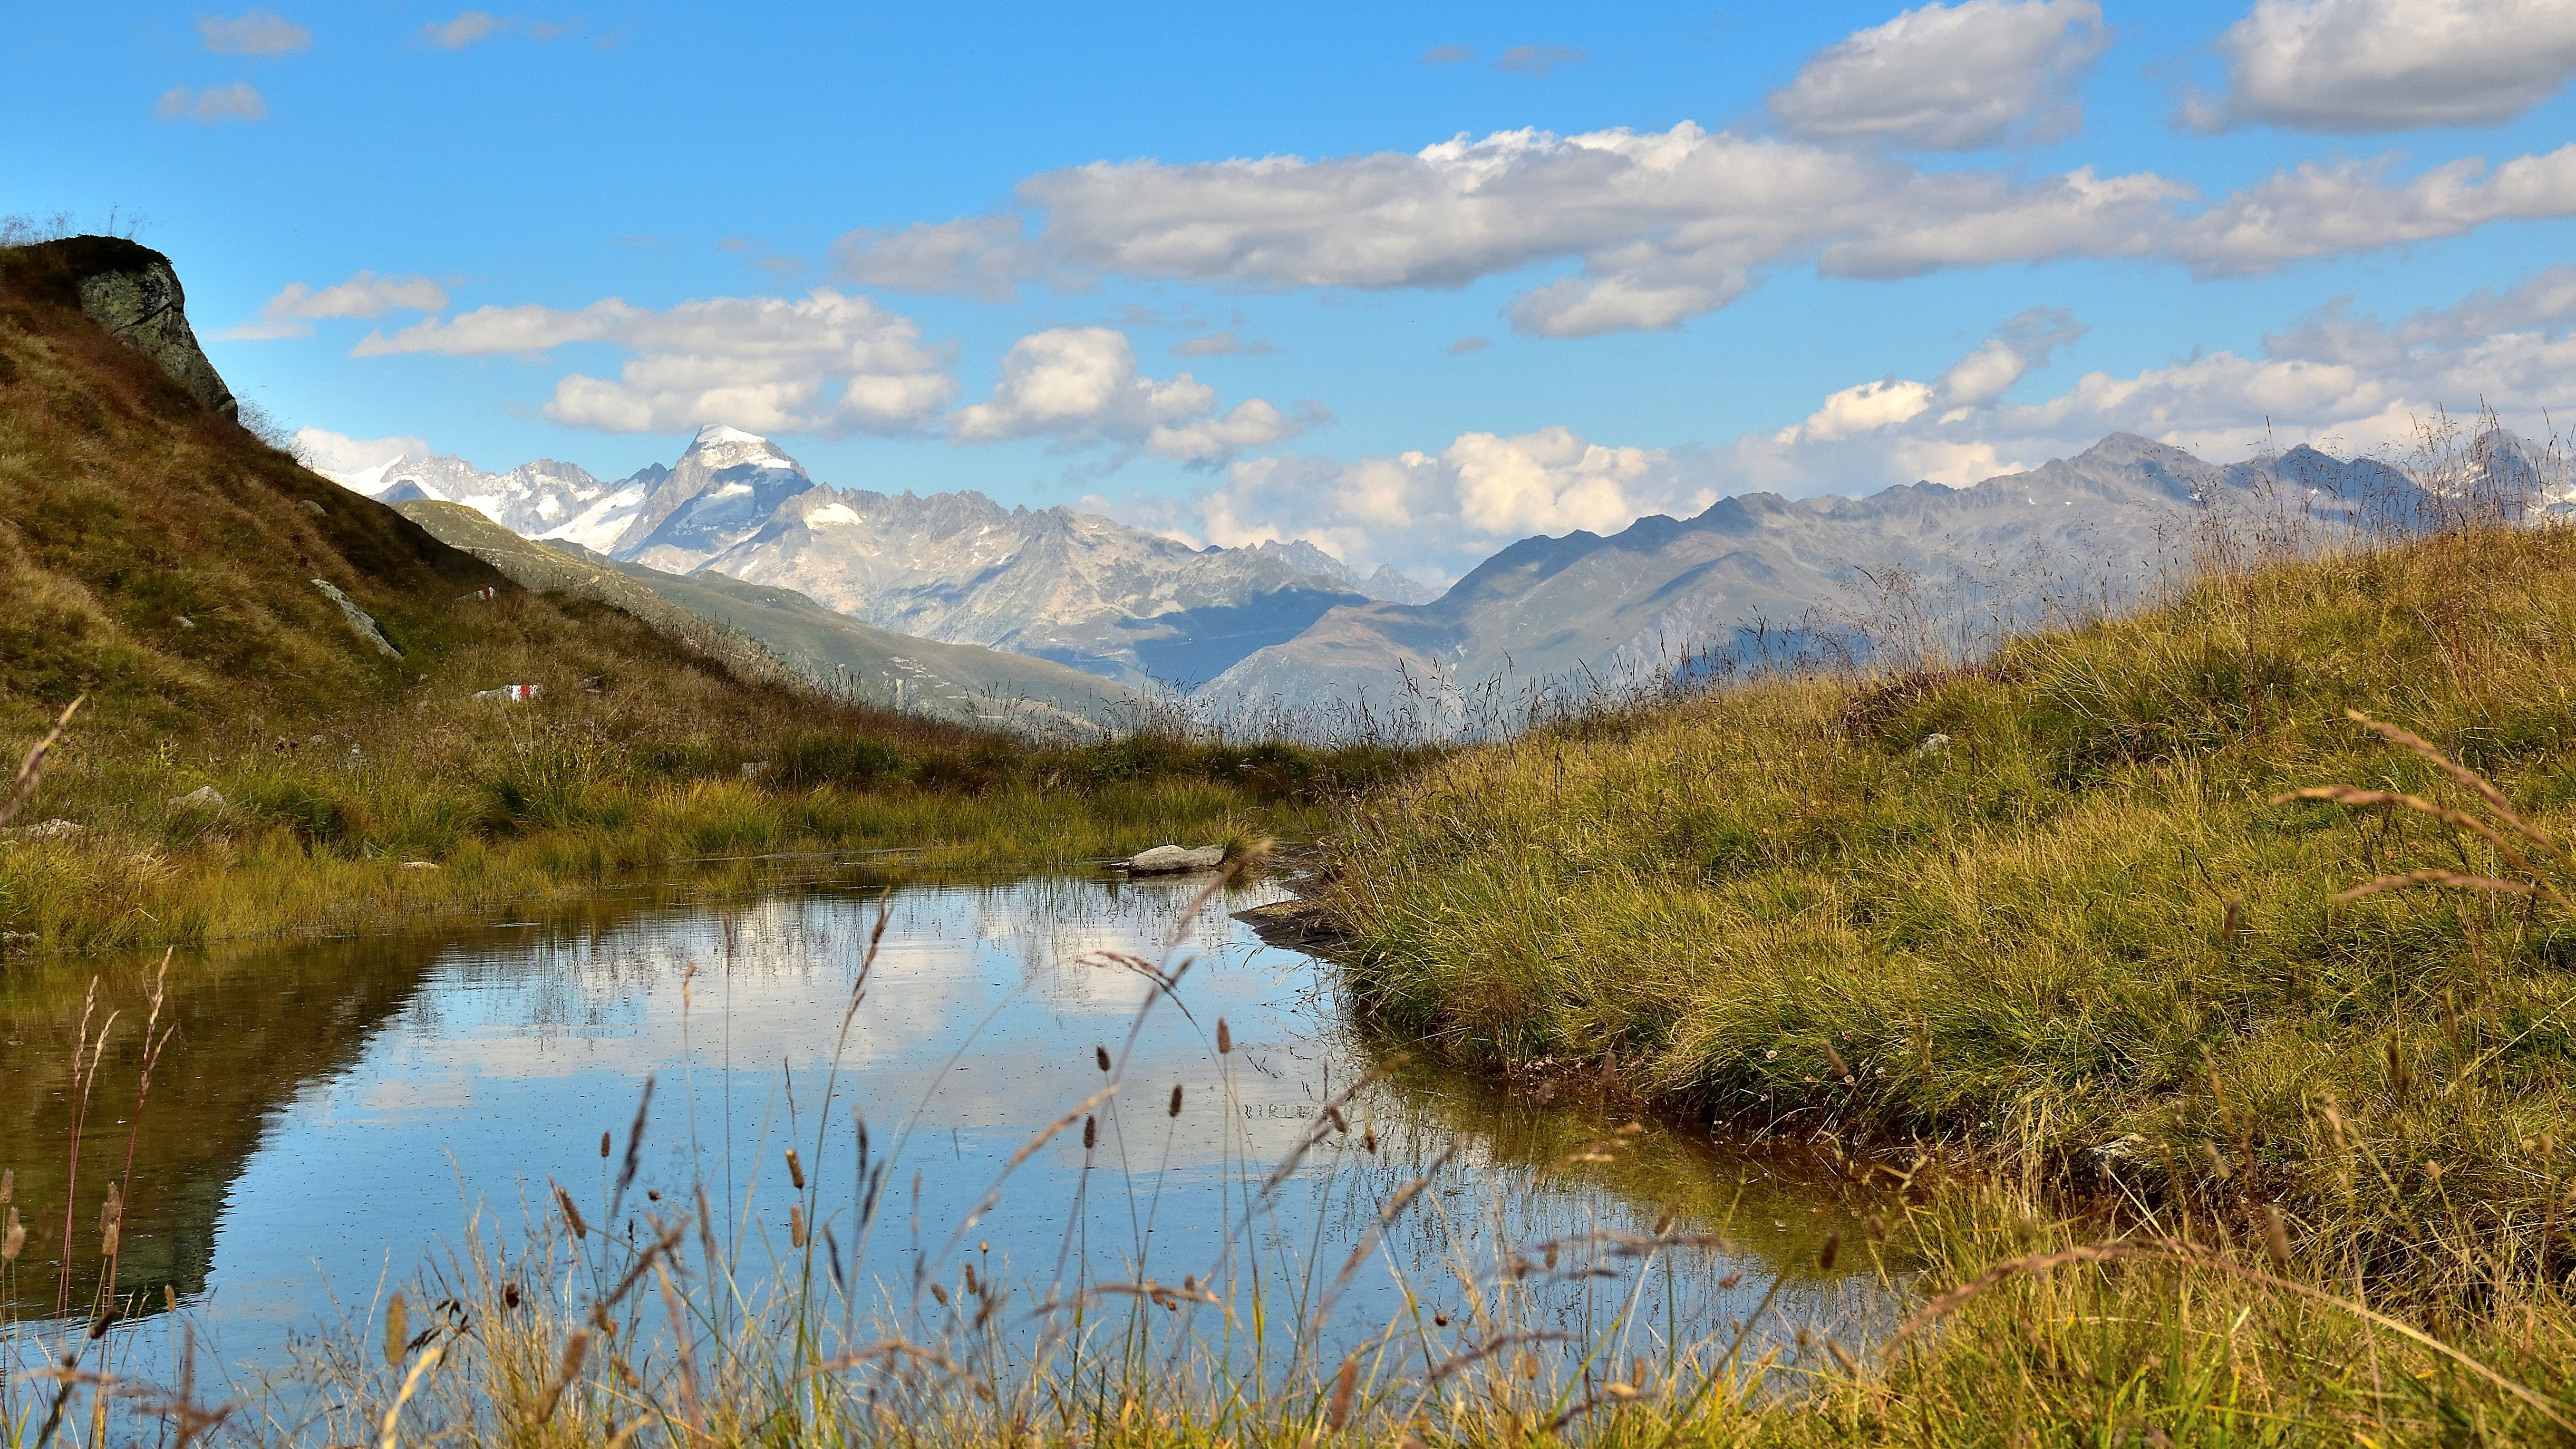
landscape, nature, wilderness, mountain, trail, meadow, prairie, lake, valley, mountain range, alpine, reservoir, ridge, mountain landscape, mountains, grassland, plateau, switzerland, bergsee, fell, loch, ecosystem, tundra, mountain world, landform, tarn, nature reserve, natural environment, geographical feature, mountainous landforms